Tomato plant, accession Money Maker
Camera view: bottom (45 deg); turntable rotation: 120 degrees
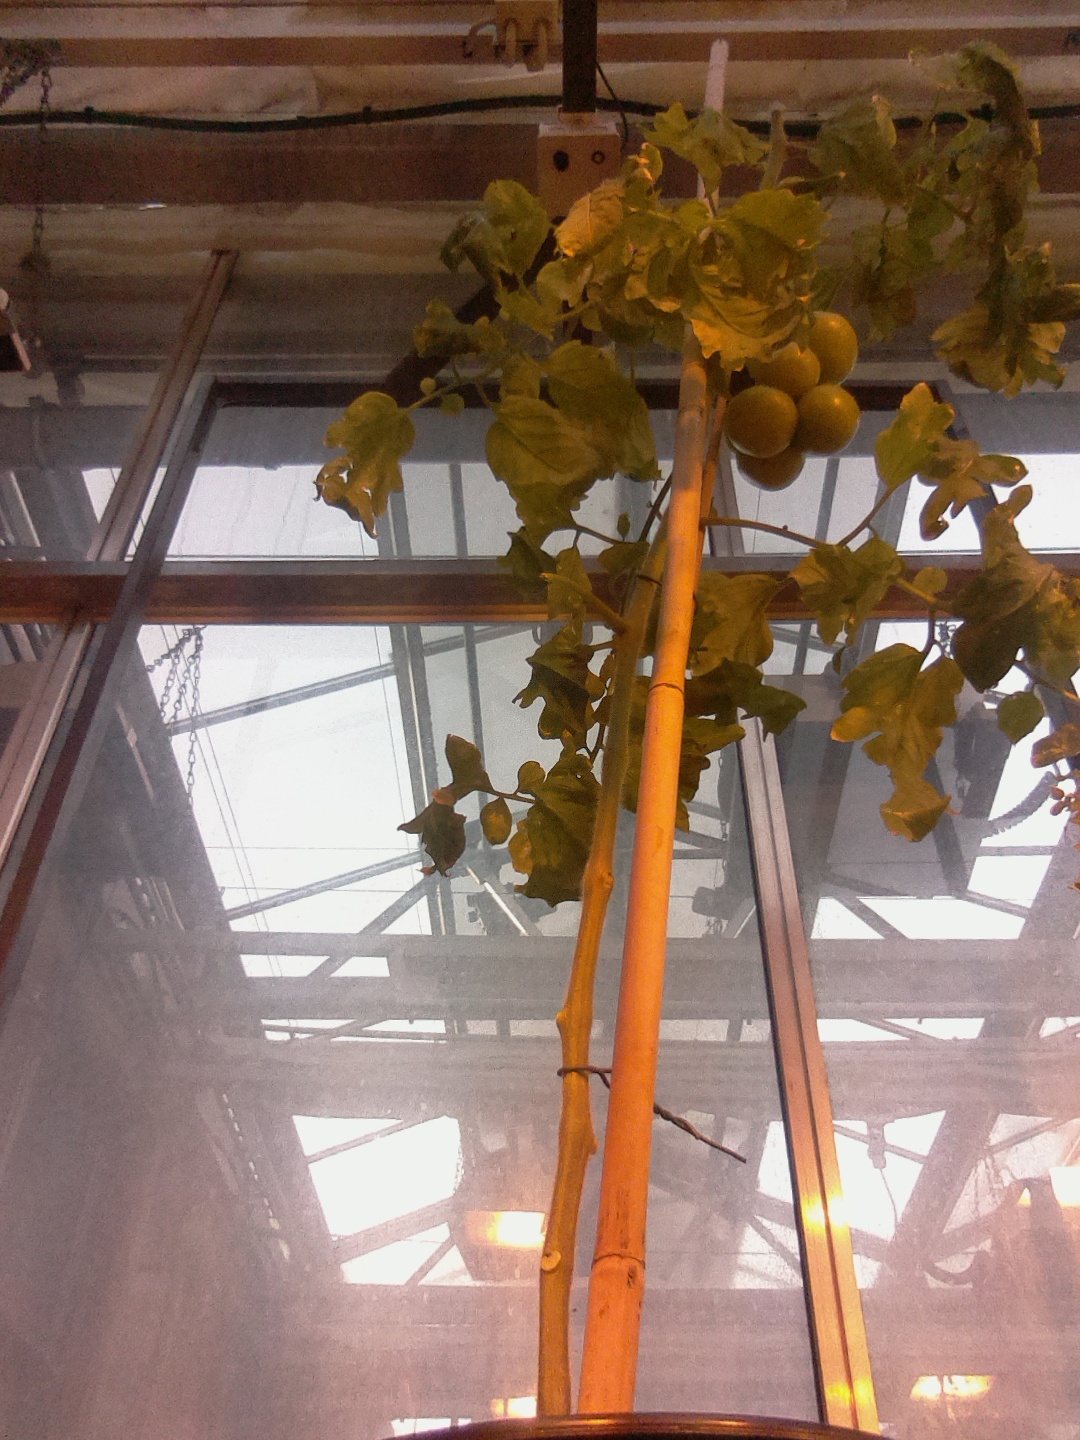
BBCH growth stage 79: 90% -100% of final fruit size